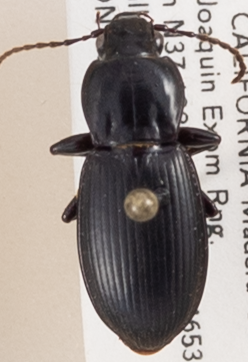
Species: Pterostichus ordinarius
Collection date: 2018-11-28 05:00:00
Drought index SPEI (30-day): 0.26
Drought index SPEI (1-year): -1.172
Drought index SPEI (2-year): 0.128